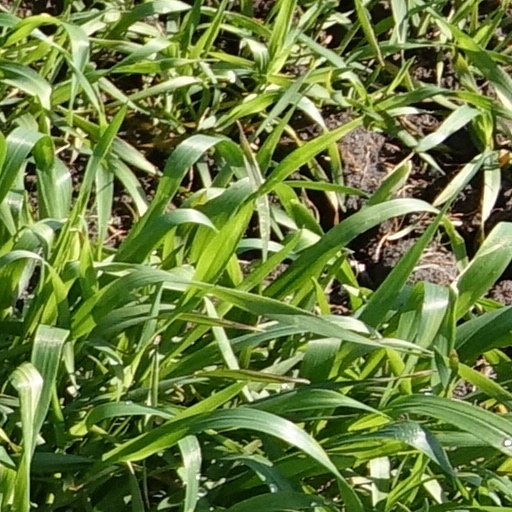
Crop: wheat